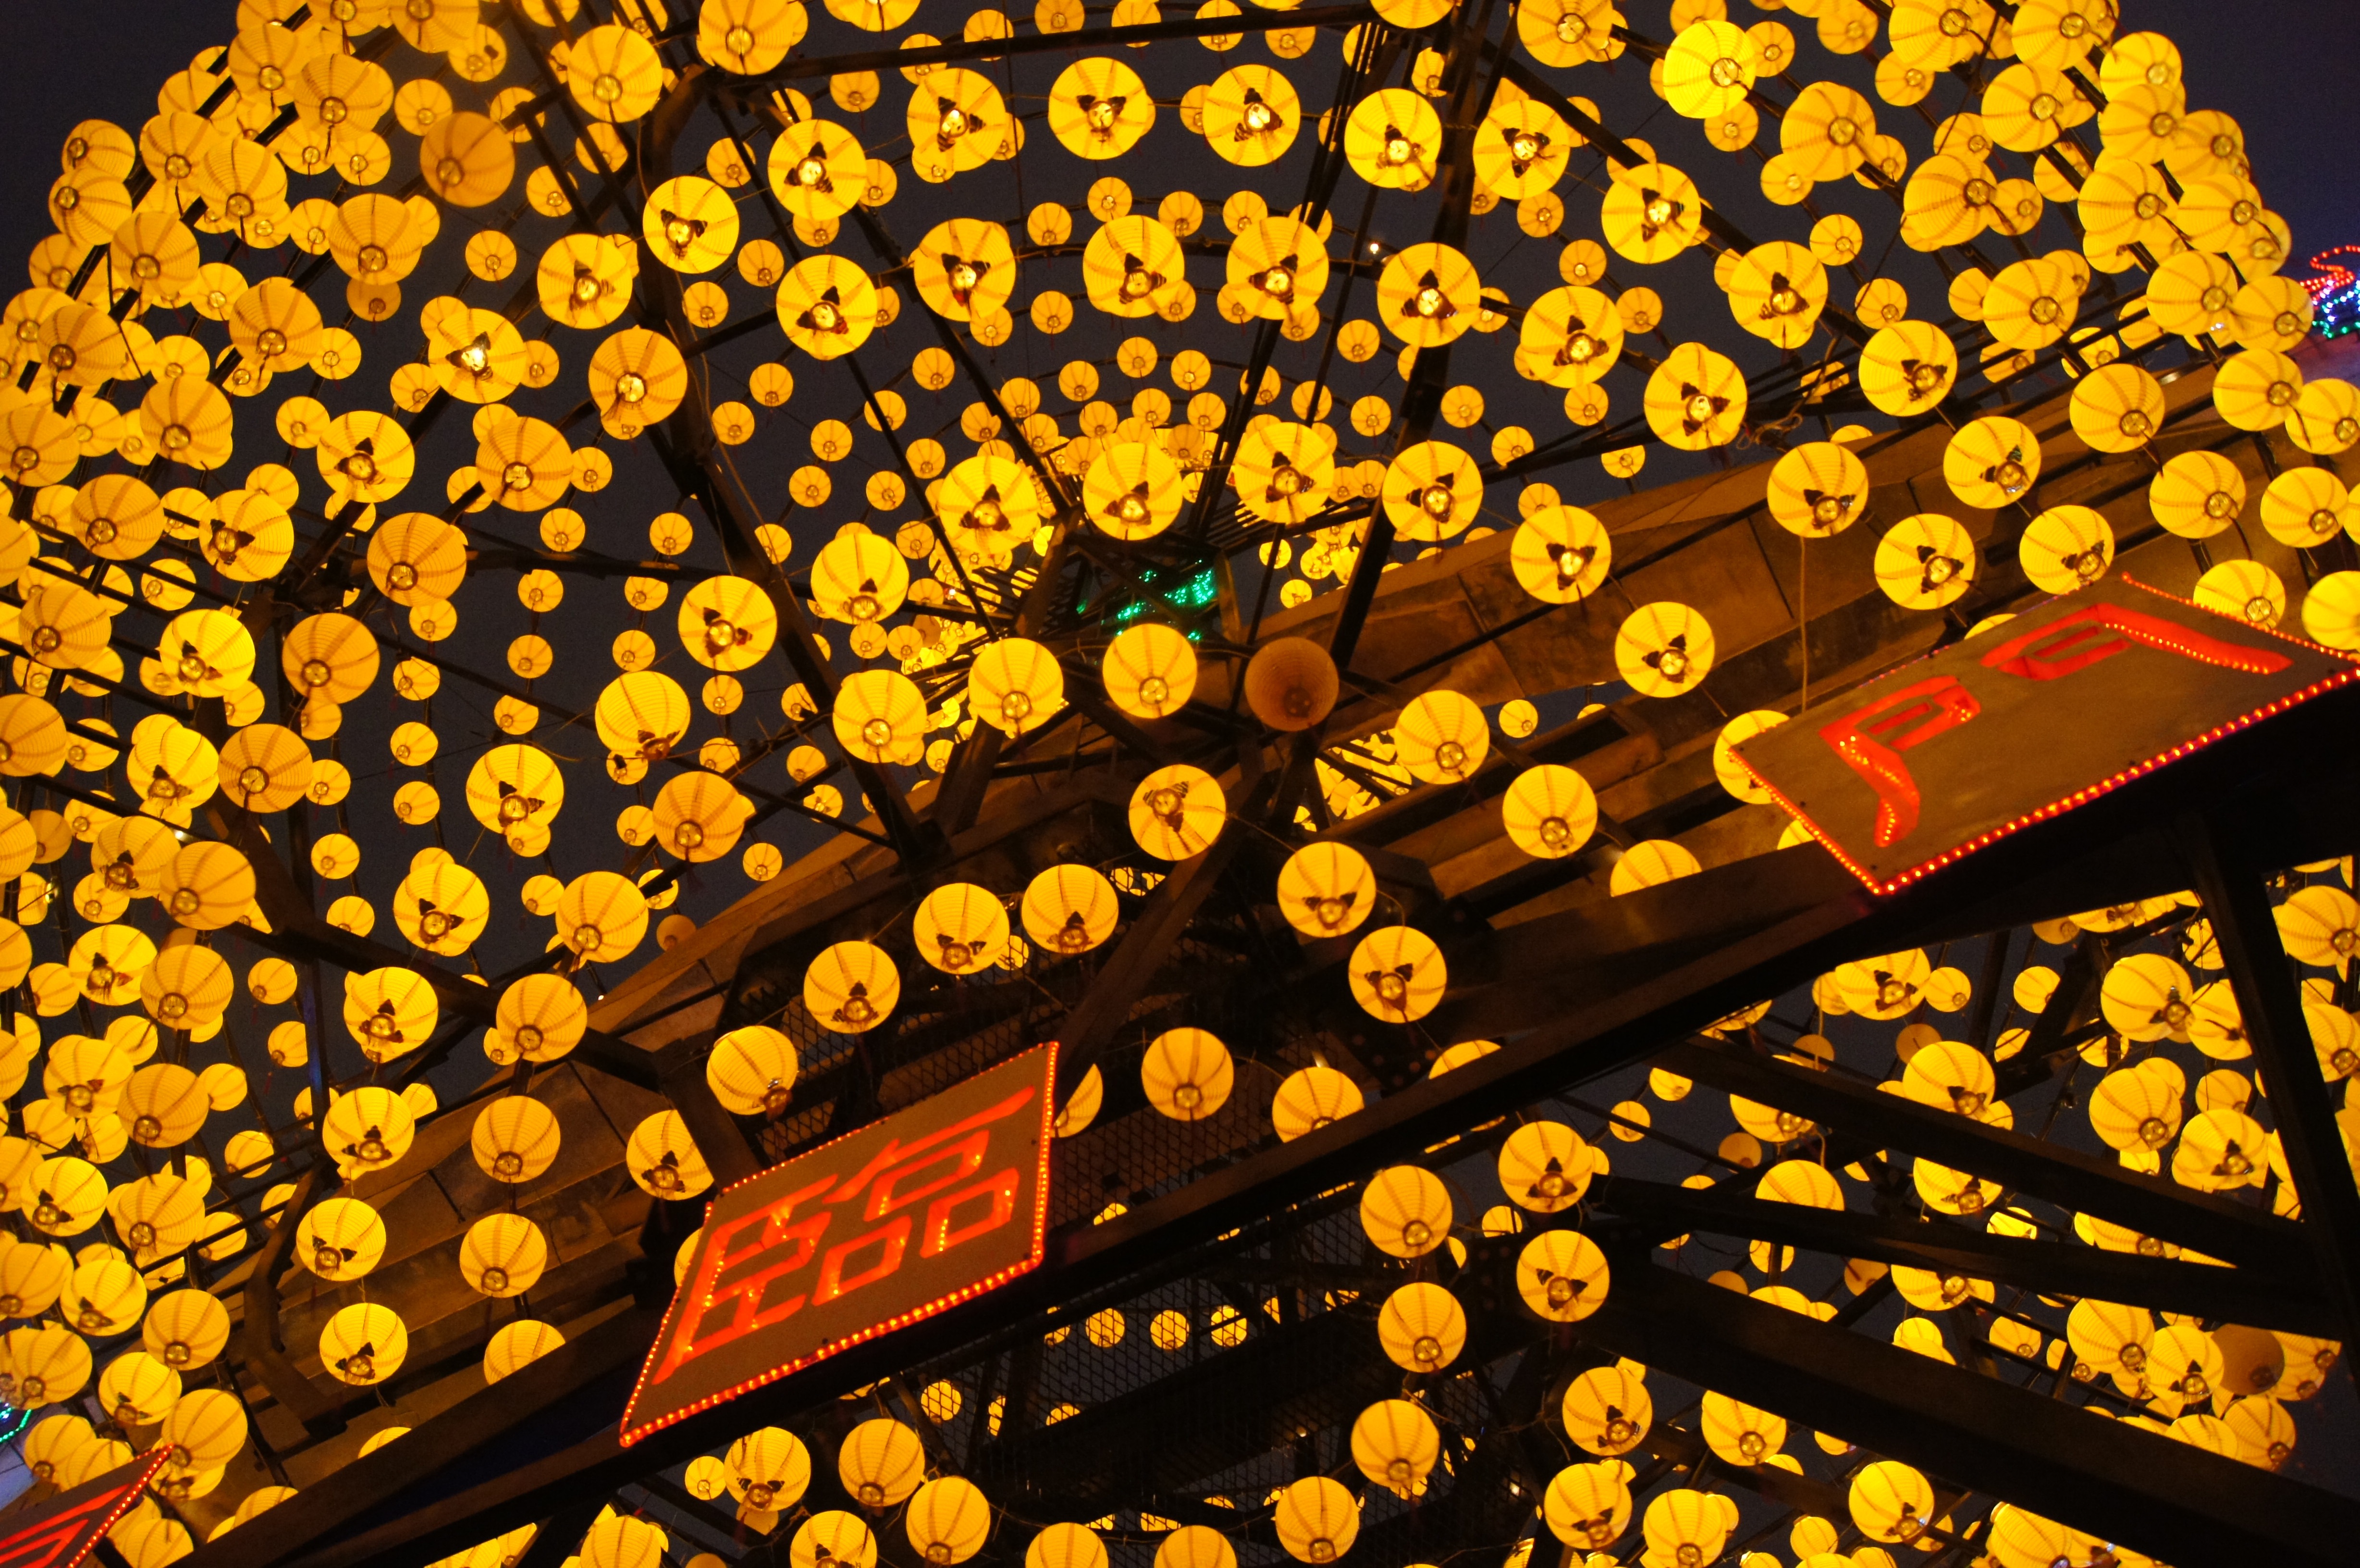
night, sunlight, leaf, flower, glass, pattern, color, autumn, yellow, circle, art, design, symmetry, macro photography, modern art, lukang, computer wallpaper, fractal art, carnivals